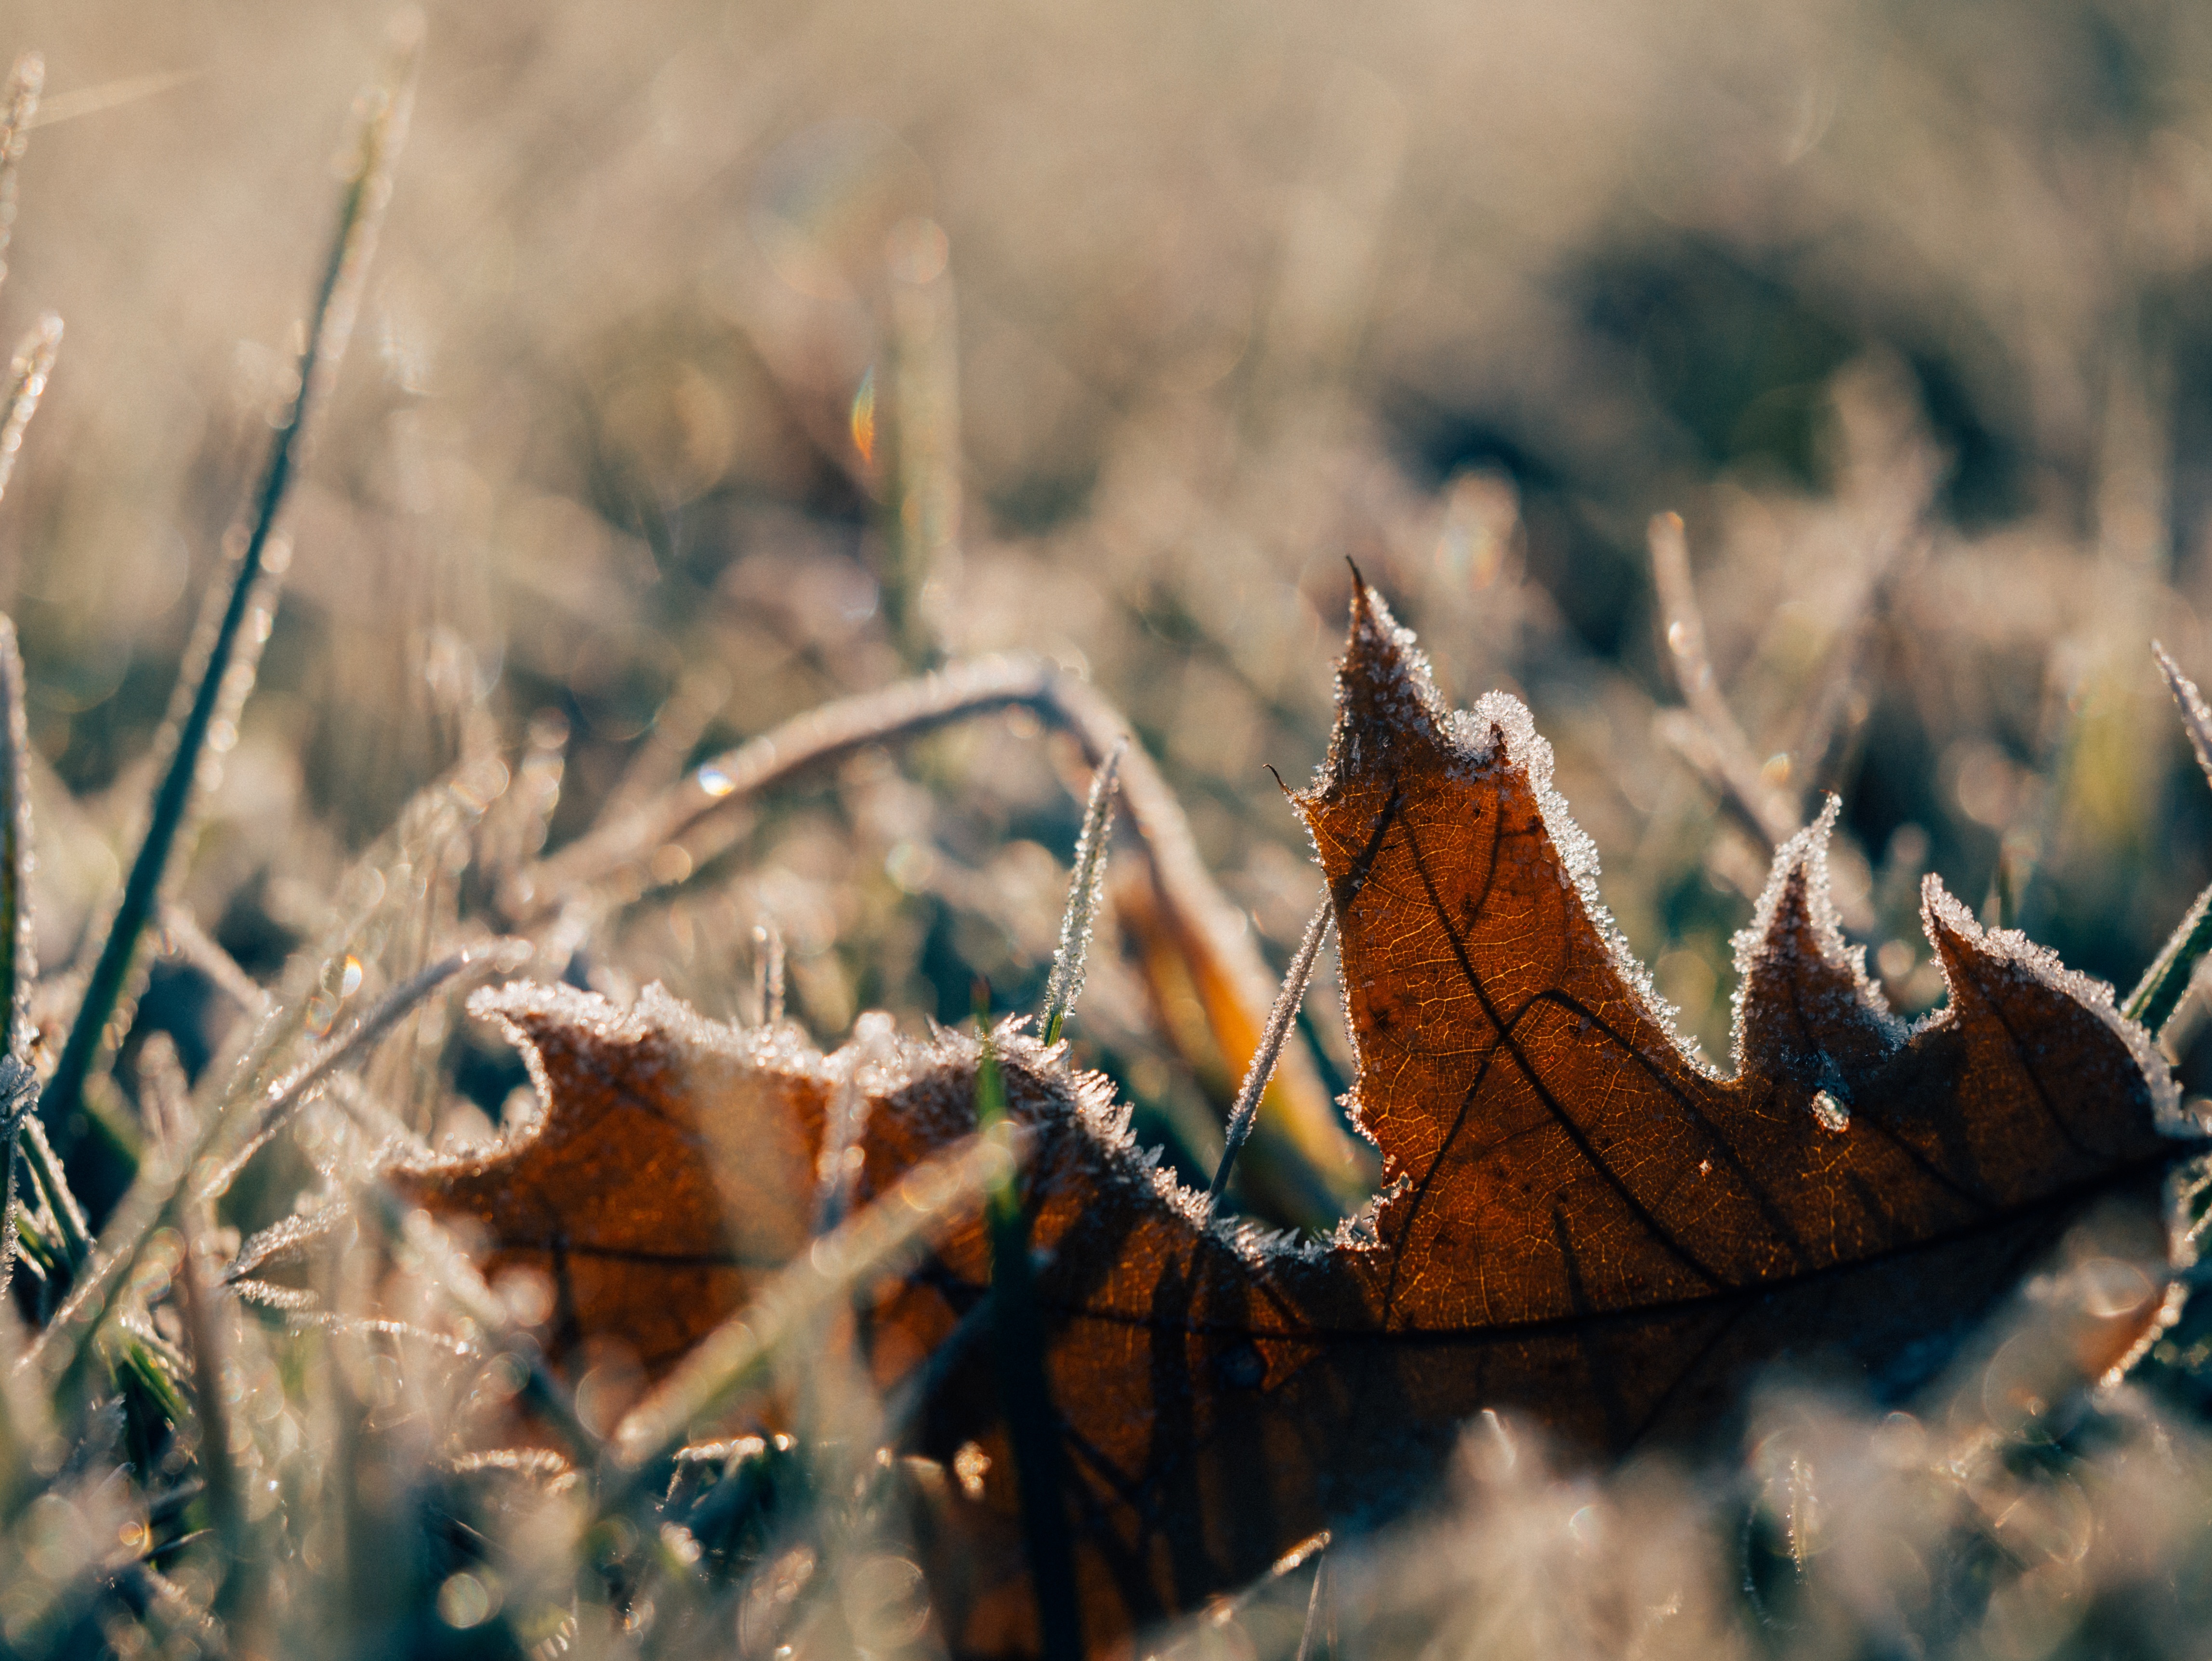
tree, nature, grass, branch, winter, plant, sunlight, morning, leaf, flower, frost, wildlife, macro, autumn, flora, season, fauna, close up, macro photography, grass family